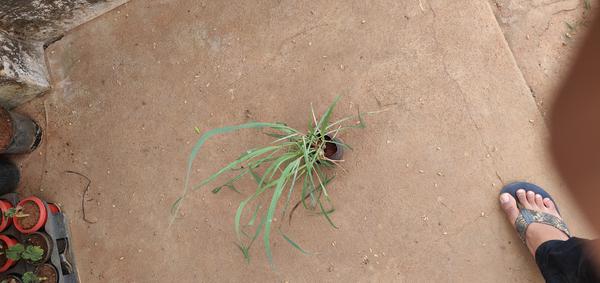
Plant: Lemon_grass